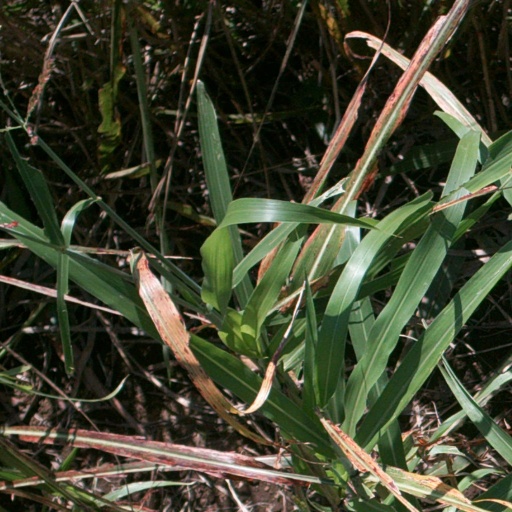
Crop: sorghum